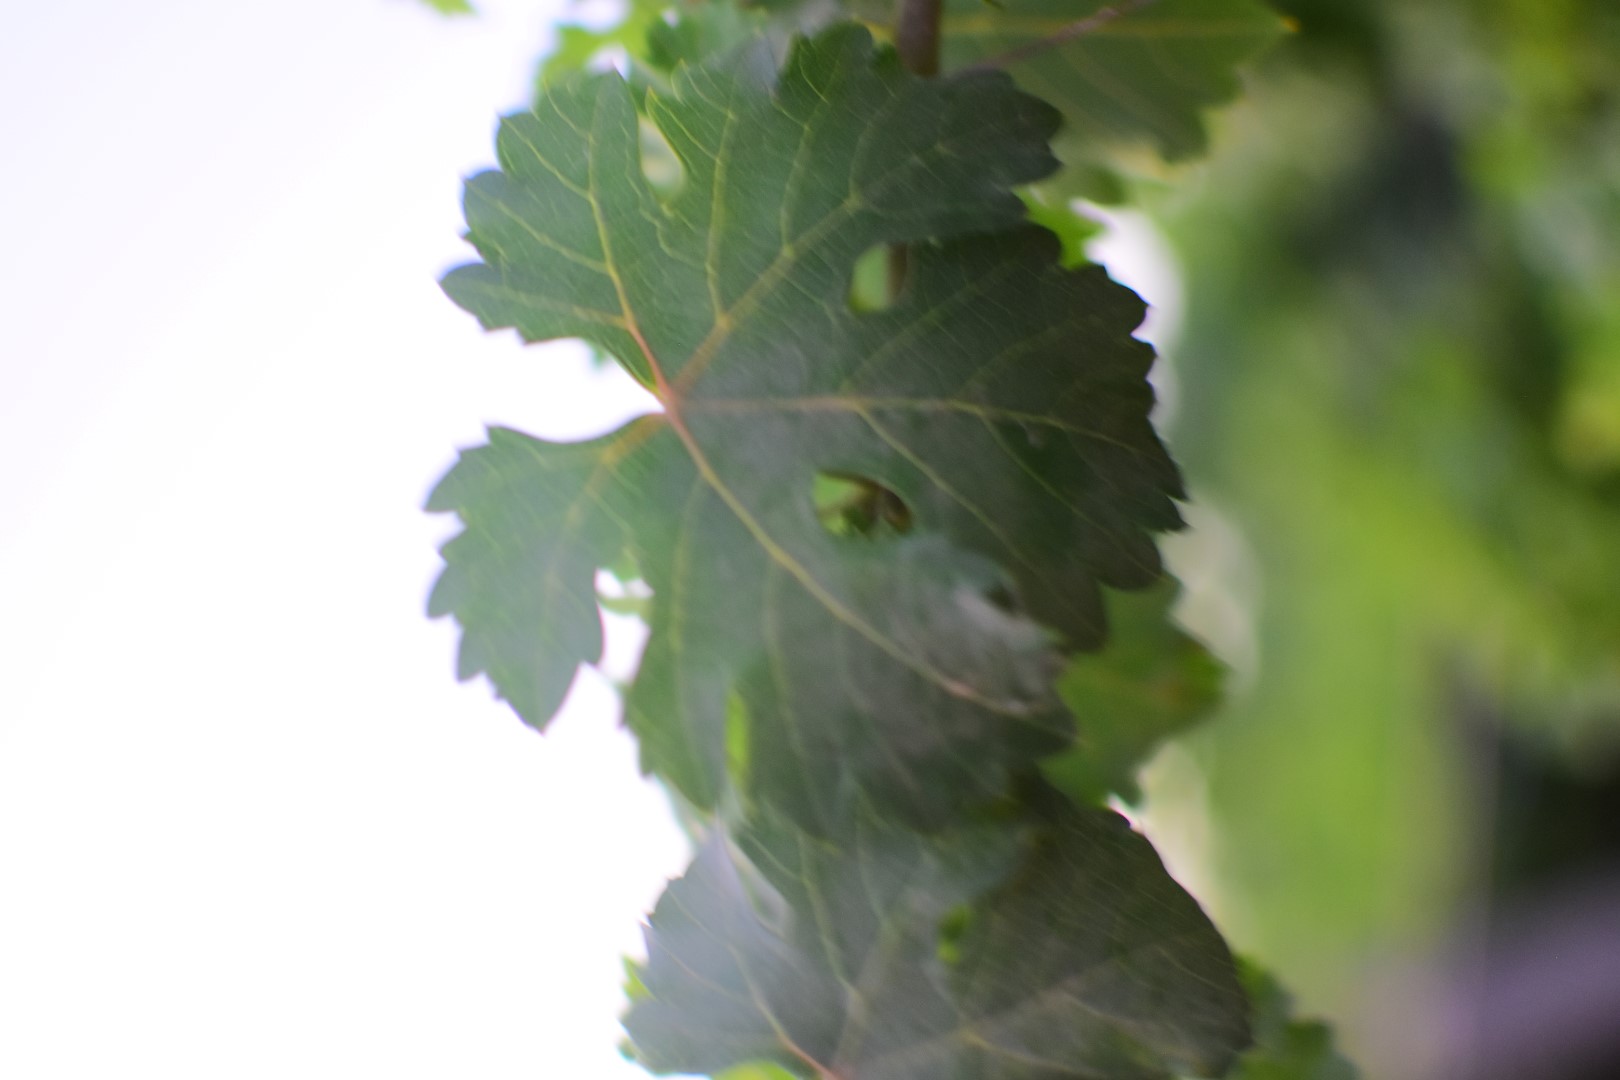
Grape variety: Aswud Balad